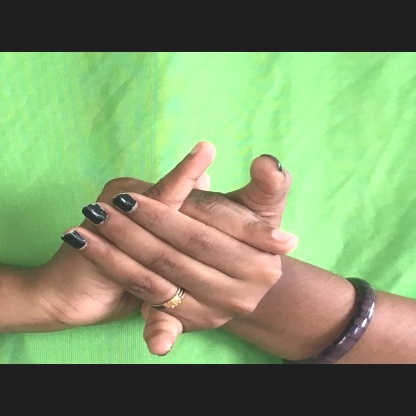
Mudra: Kurma